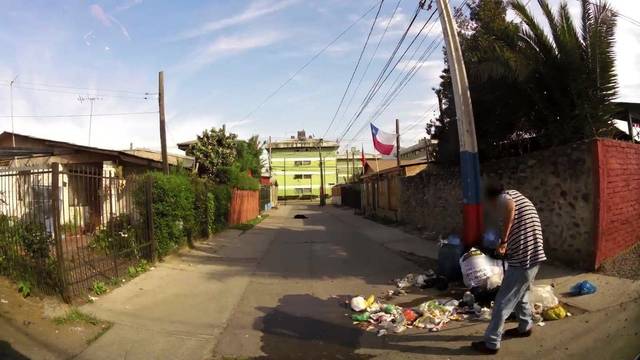
Region: Chile
Coordinates: -33.67, -70.937